Trinidad, Colorado

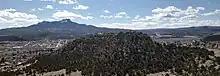
Trinidad from the Wormhole Loop Trail.

Trinidad is the home rule municipality that is the county seat of and the most populous municipality in Las Animas County, Colorado, United States. The population was 8,329 as of the 2020 census. Trinidad lies north of Raton, New Mexico, and south of Denver. It is on the historic Santa Fe Trail.